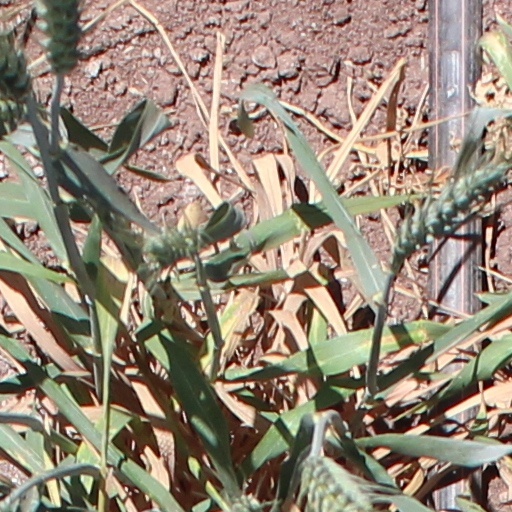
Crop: wheat